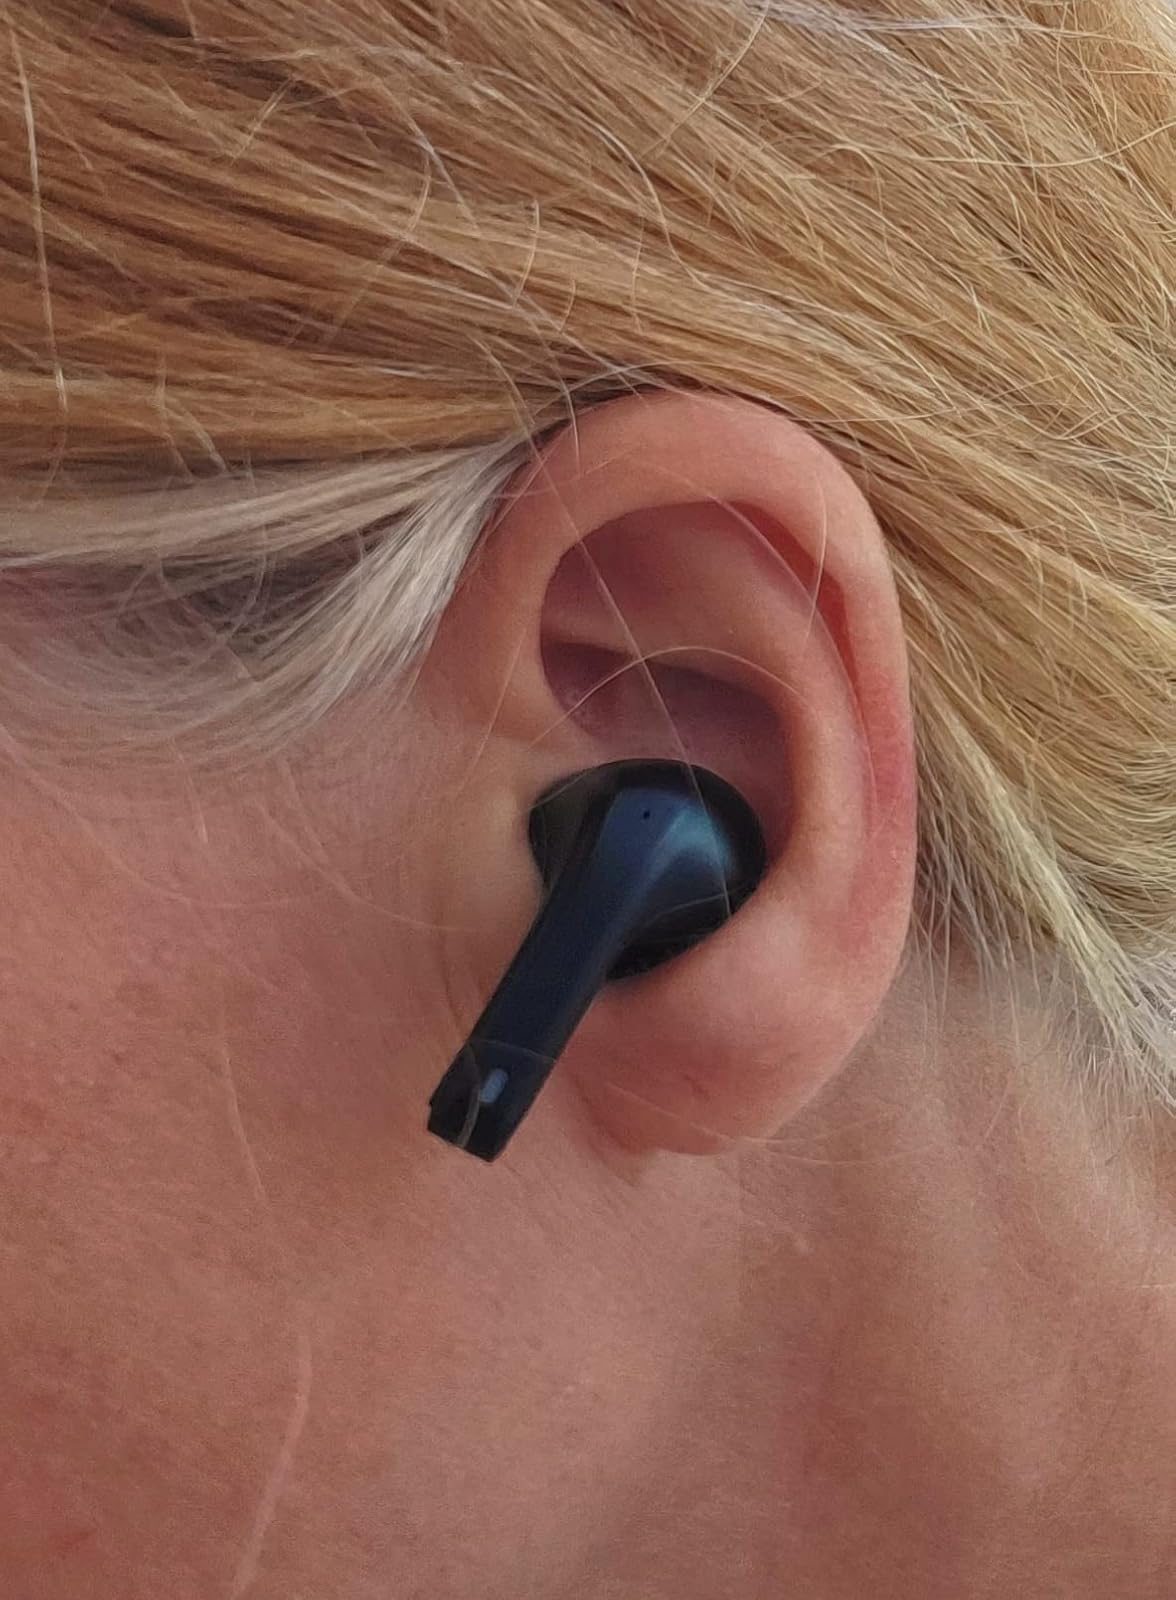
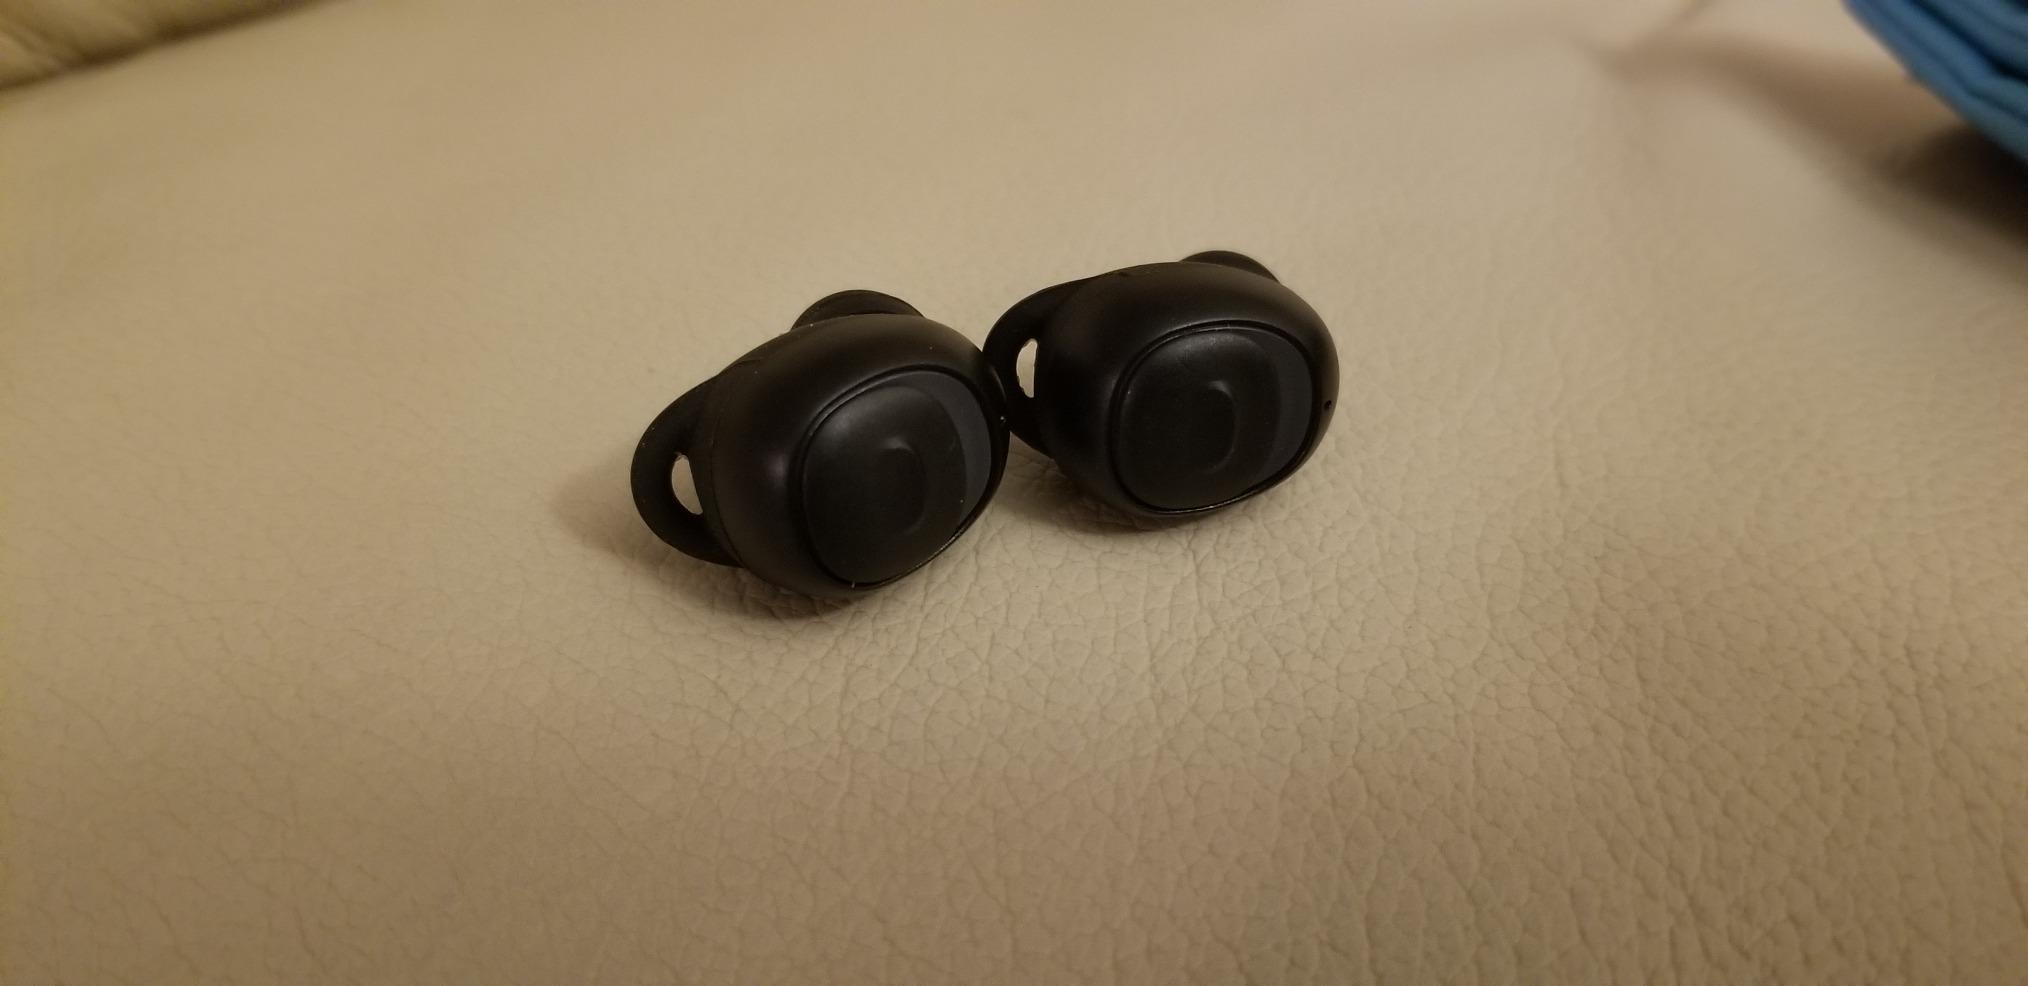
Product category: earbuds
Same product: no